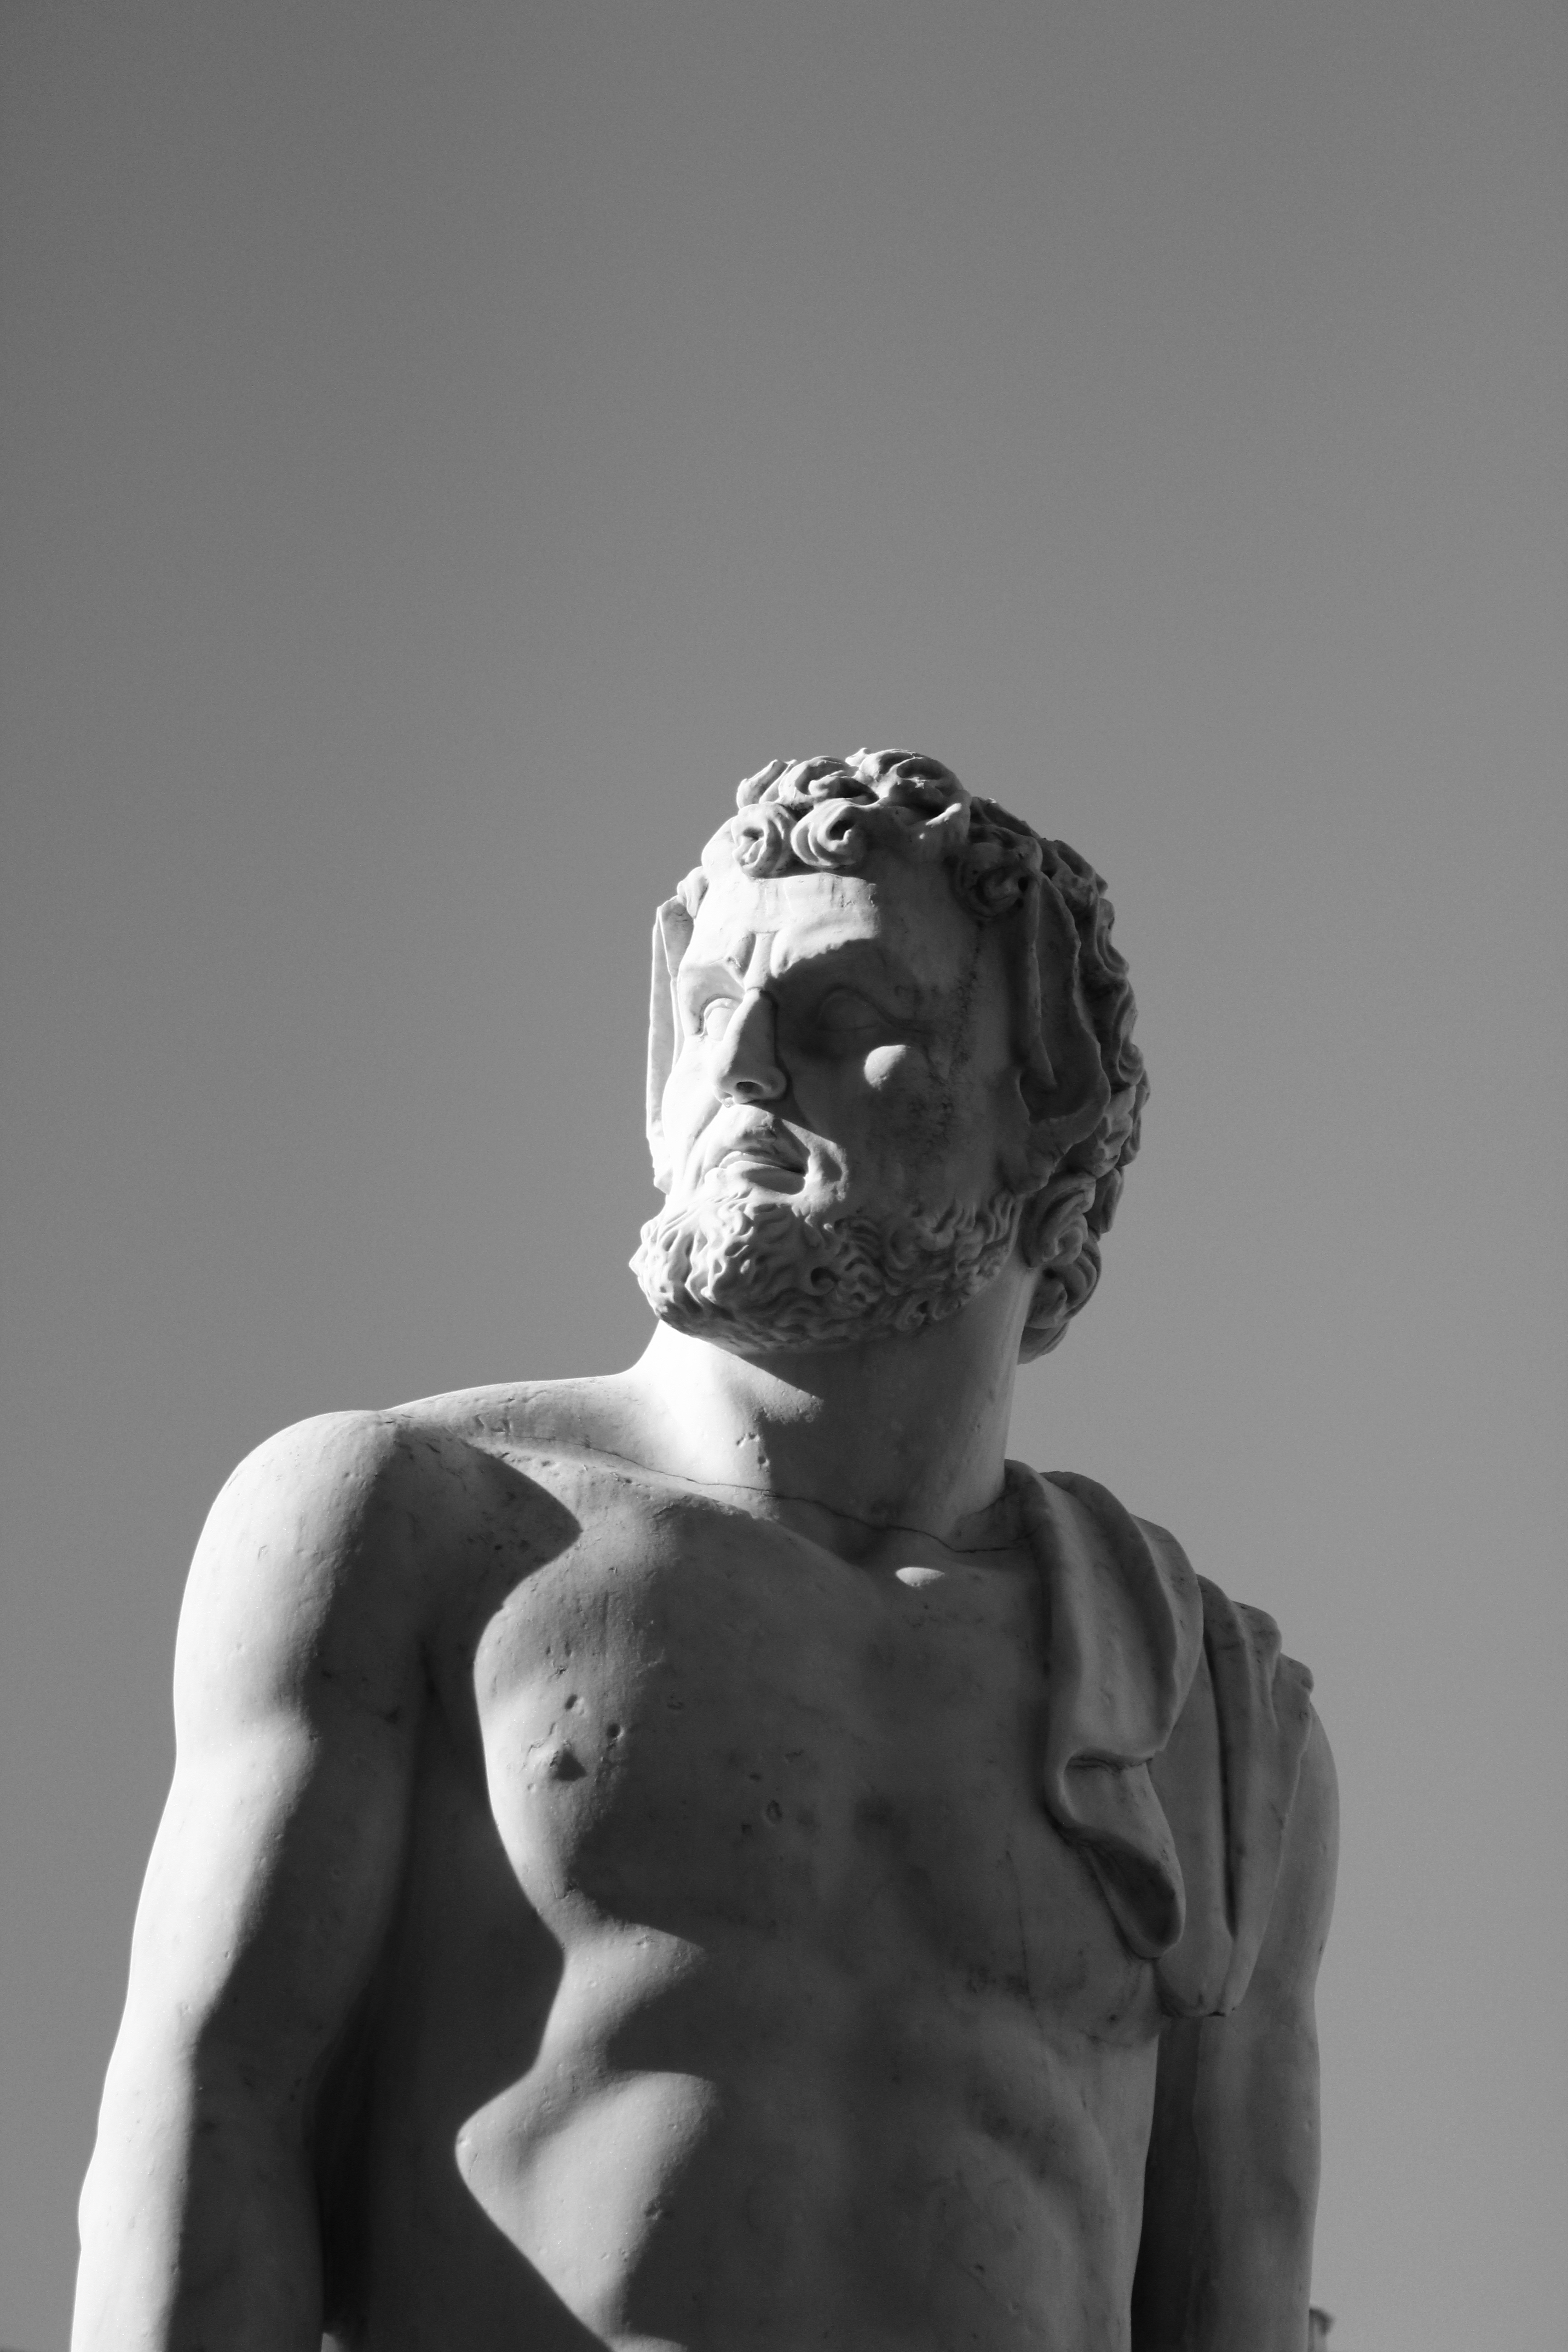
black and white, white, photography, monument, statue, portrait, clothing, black, monochrome, muscle, sculpture, art, head, photograph, sicily, palermo, monochrome photography, art model